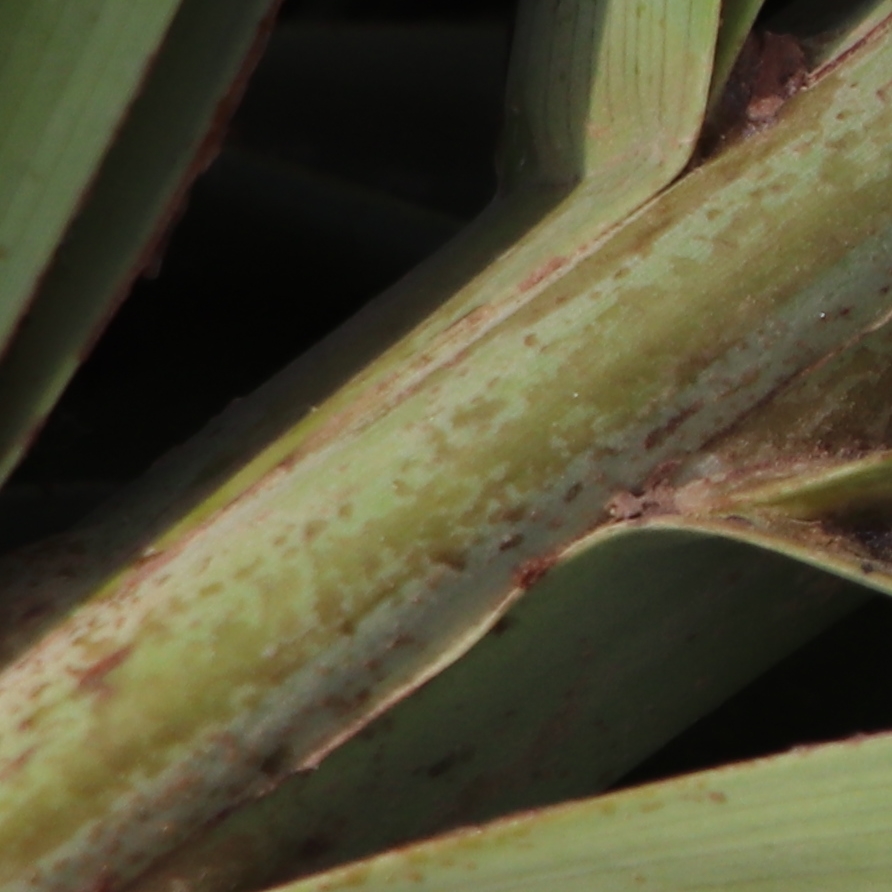
Label: Honey